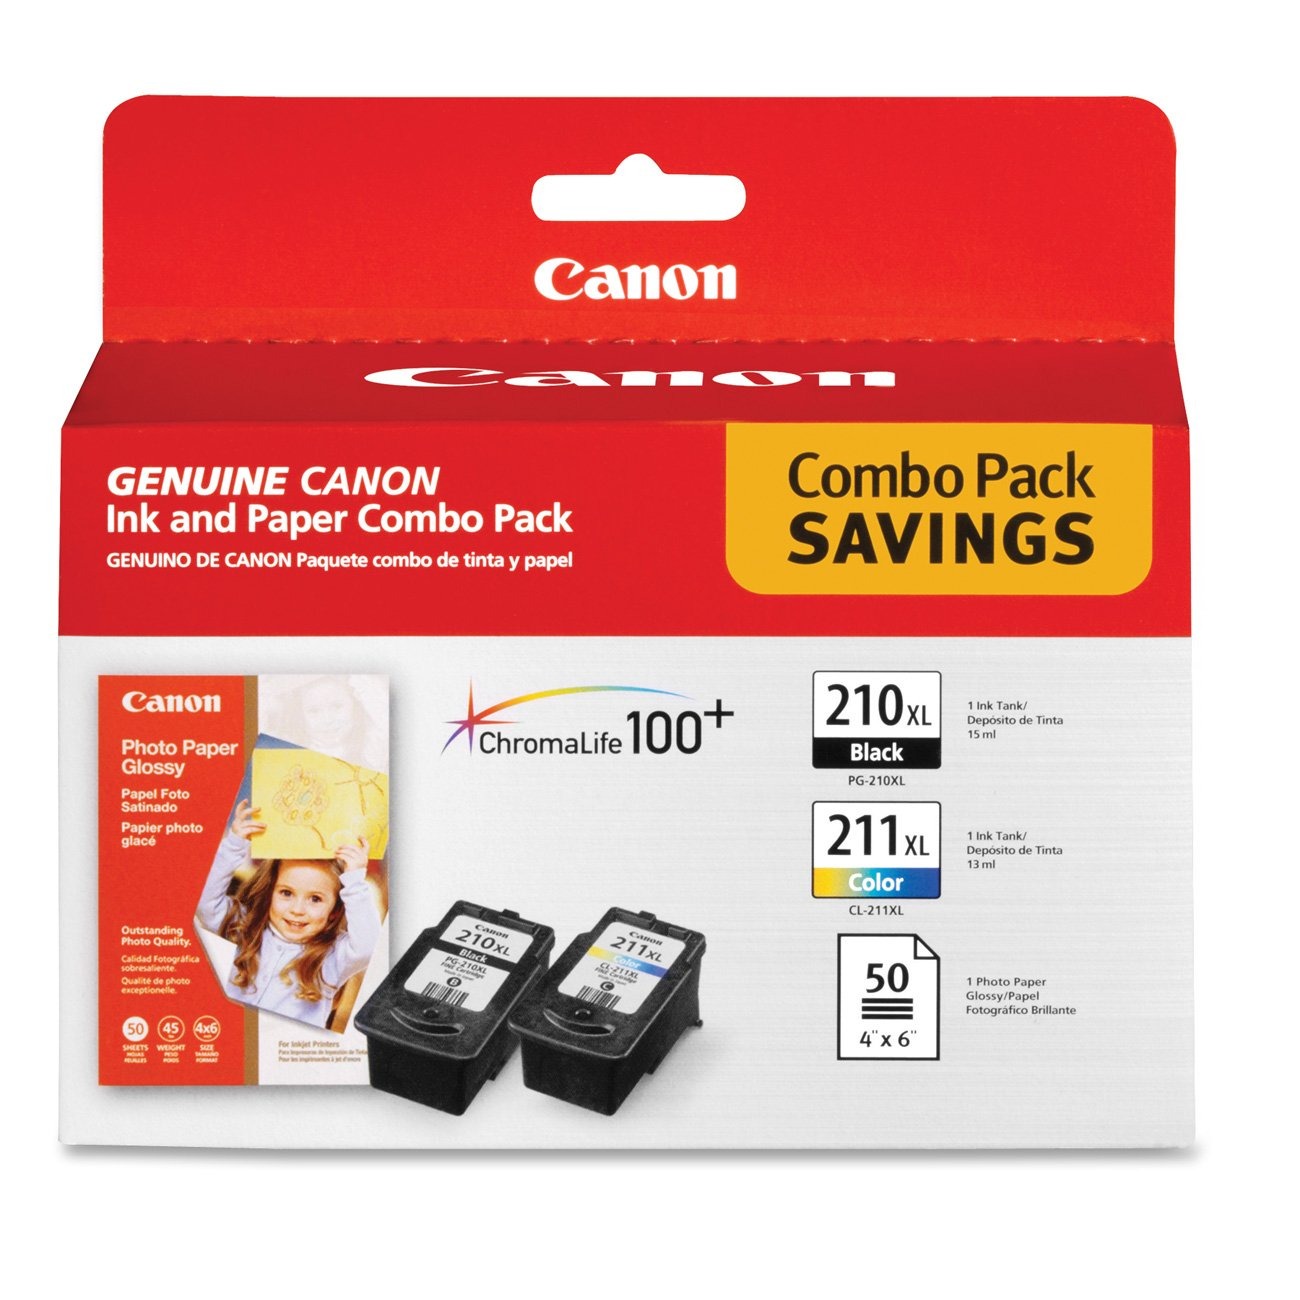
Item Name: Canon PG-210 XL and CL-211 XL Ink plus 50 Sheet Paper Combo Count (2973B004)
Bullet Point 1: Compatible canon models: PIXMA: ip2700, mp240, mp250, mp260, mp270, mp280, mp480, mp490, mp495, mp499, mx320, mx330, mx340, mx350, mx360, mx410, mx420
Bullet Point 2: 50 sheets glossy photo paper 4 in x 6 in
Bullet Point 3: Black and color quality canon ink
Value: 1.0
Unit: Count

Price: 60.99